List of Stargate SG-1 characters

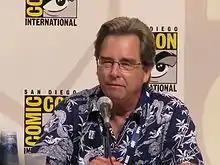
Beau Bridges played Hank Landry.

Henry "Hank" Landry is a United States Air Force Major General and the commander of Stargate Command from season 9 onwards. He is played by Beau Bridges in a regular role in seasons 9–10, in both direct-to-DVD films, and in the "Stargate Atlantis" episodes "The Intruder", "Critical Mass", "No Man's Land", and the two-part episode "The Return" of seasons 2 and 3. General Landry is introduced in "SG-1" season 9 premiere, "Avalon", having been hand-picked by Jack O'Neill to succeed him. Landry once served as a pilot in the Vietnam War and met a Vietnamese woman named Kim Lam. They had a child, Carolyn Lam, but Landry became estranged to them and left them due to his involvement in military intelligence. Carolyn Lam grew up to be a doctor and was assigned to Stargate Command as chief medical officer in seasons 9 and 10. Bridges said that "Landry truly loves his work [but] respects and appreciates his daughter. He wants a real relationship with her and hopes that will happen some day. At the start of [season 9], you're not sure what their relationship is." The late season 10 episode "Family Ties" brings some conclusion to the Landry-Lam enstrangement, showing a reunification between Landry, Carolyn and Kim Lam in a restaurant.